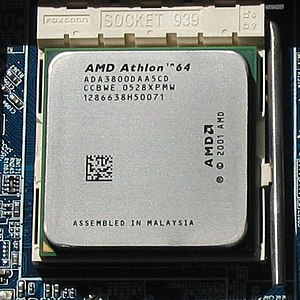
Athlon 64 X2
Athlon 64 X2 E6 3800+
A64 X2 er den første dobbeltkerneprocessor til en computer, produceret af AMD. Det er en processer som består af to Athlon 64 kerner der er sammenføjet på ét bundkort. Kernerne deler én memory pencontroler, og er lige som på Athlon 64 indbygget i processoren.